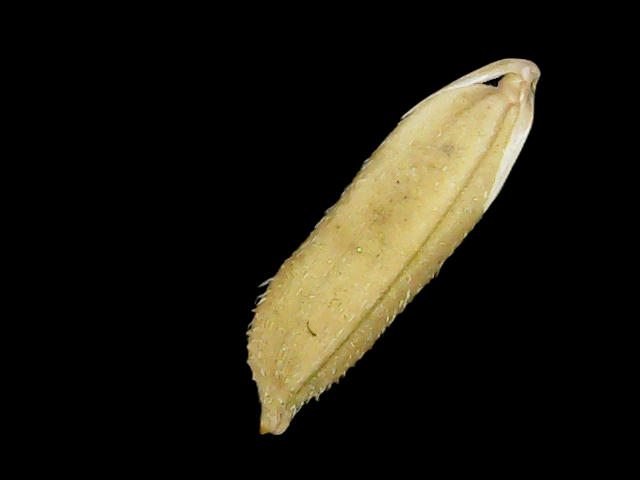
Rice variety: Binadhan11